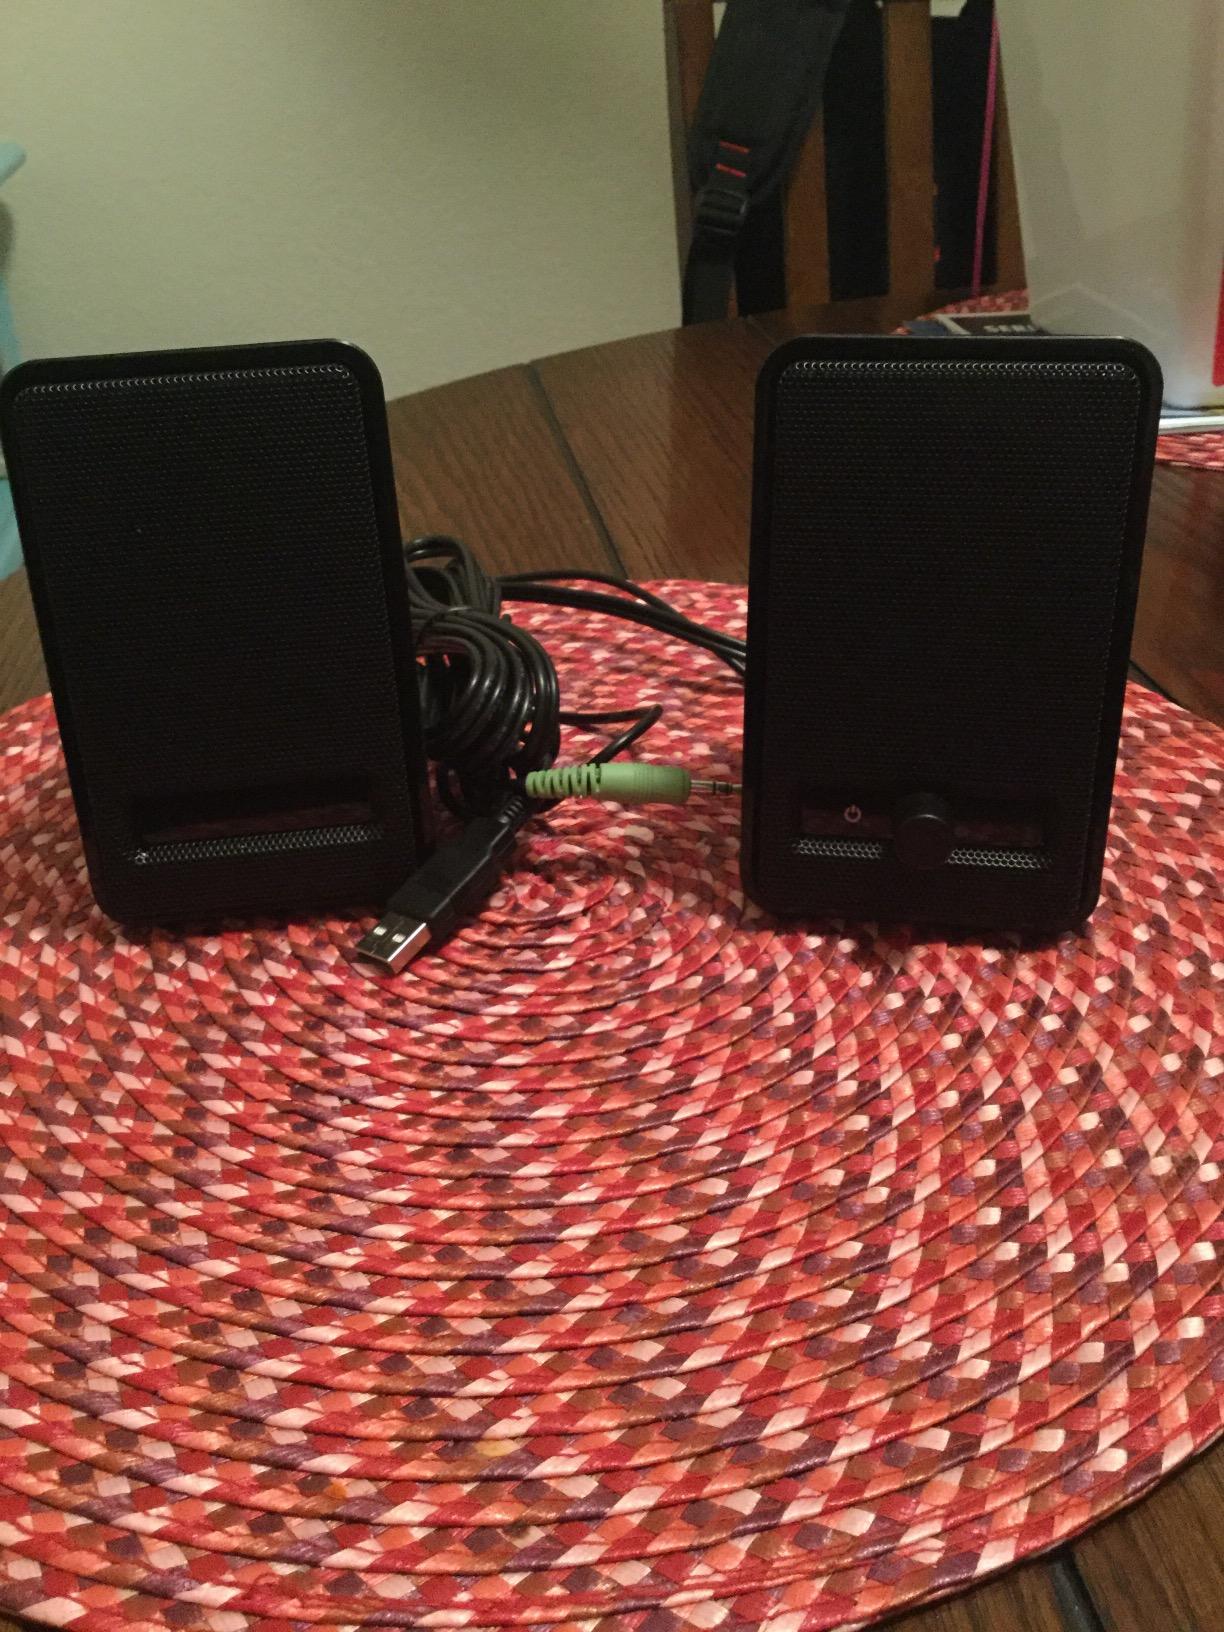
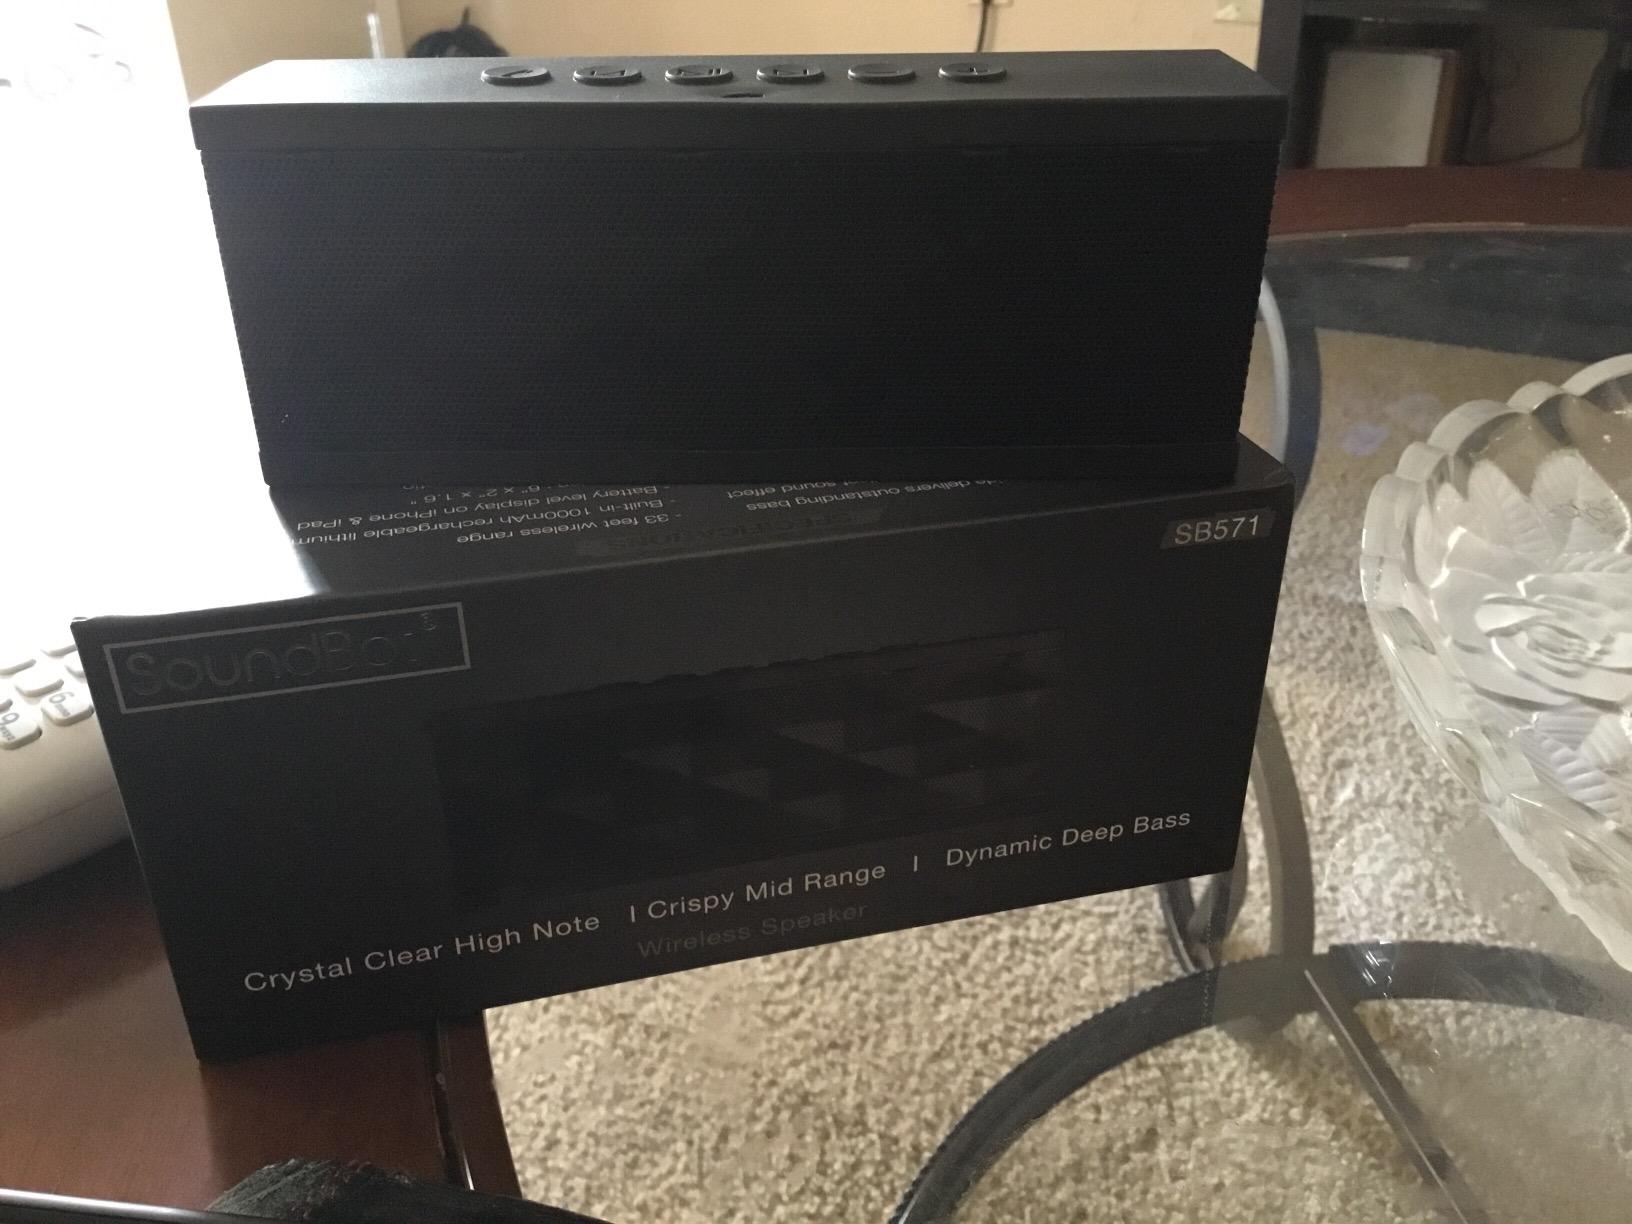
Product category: speaker
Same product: no